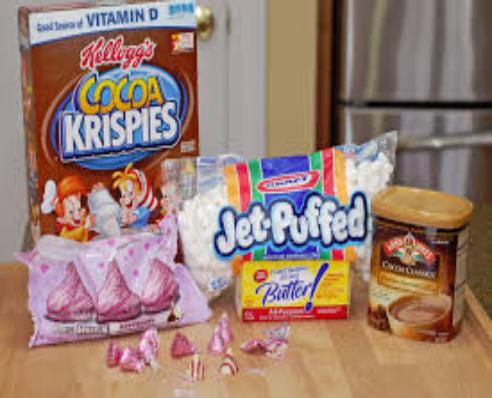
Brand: Cocoa Krispies
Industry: Food